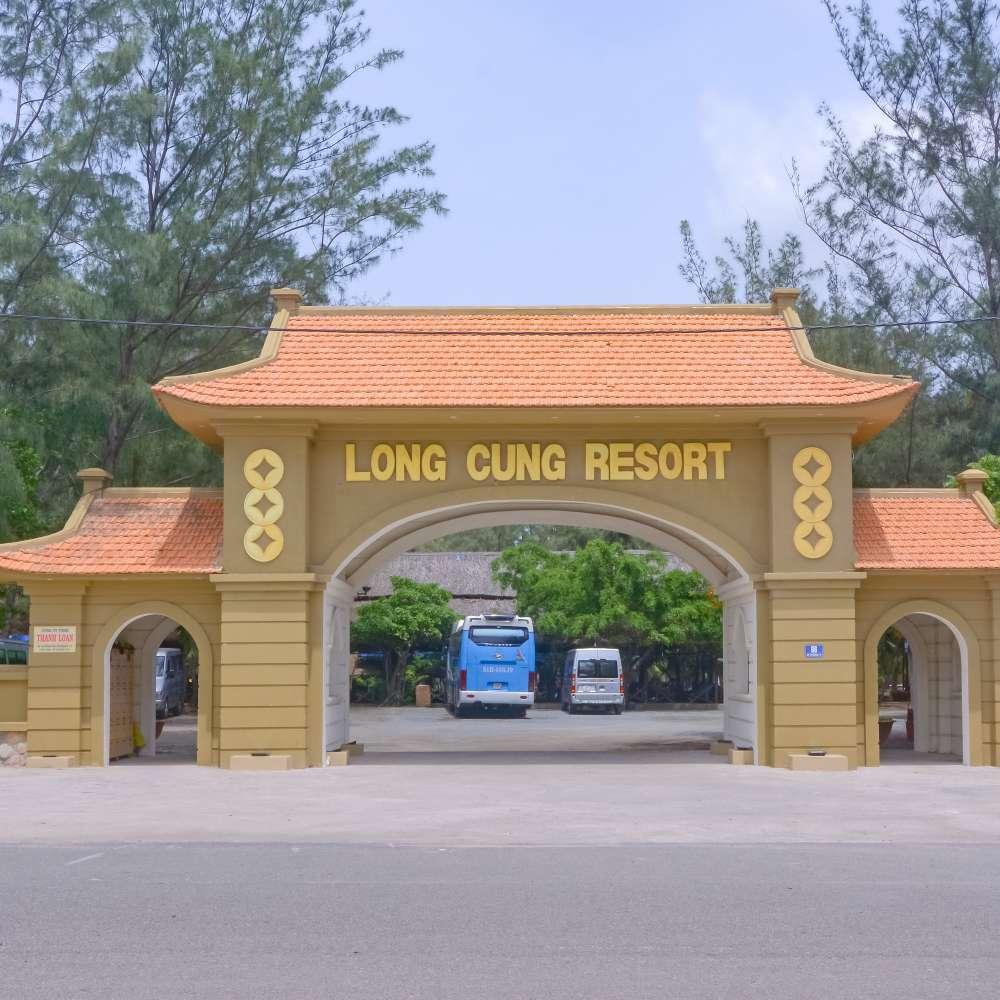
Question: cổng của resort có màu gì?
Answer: màu vàng